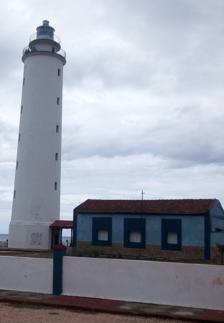
Building: Punta Maisí Lighthouse
Country: Unknown
Year built: 1862
Lighthouse Punta Maisí Lighthouse Location Maisí Cuba Coordinates 20°14′38.1″N 74°08′34.7″W / 20.243917°N 74.142972°W / 20.243917; -74.142972 Tower Constructed 1862 Construction stone tower Height 31 metres (102 ft) Shape cylindrical tower with balcony and double lantern Markings white tower, grey metallic lantern Power source mains electricity Light Focal height 37 metres (121 ft) Range 27 nautical miles (50 km; 31 mi) Characteristic Fl W 5s. Cuba no. CU-0599 Punta Maisí Lighthouse is a Cuban lighthouse located in Maisí , a municipality of Guantánamo Province . It lies in Cape Maisí , the easternmost point of Cuba. See also List of lighthouses in Cuba Cabo San Antonio Lighthouse , the westernmost in Cuba References